Domain of the Crown

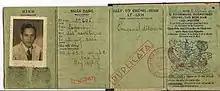
An identity document ("Giấy căn-cước") issued to a resident of the Domain of the Crown. These identity documents were separate from the ones issued by other citizens of the State of Vietnam. All inhabitants of the crown domains aged 15 to 60 were required to have this identity document.

The Central Highland tribes were conquered by Franco-Vietnamese forces from 1887 to 1902. In order to meet the demand of the rubber market during the First World War, under industrial brokerage pressures to open up the Central Highlands, the French colonial government permitted establishment of colonial rubber plantations in 1916. By 1941, 42,000 Kinh and 5,100 French colonists had made the area their residence. There was some serious Montagnard revolts against French colonialists. Colonialism in Central Highlands nevertheless was halted during the Second World War, when the fascist Petain regime and its Decoux administration of Indochina attempted to boast the native Montagnards' warrior culture and recruit indigenous loyalism, first to reject Vietnamese nationalist claim to the region, second to circumvent indigenous liberation, third to prevent Japanese access. After the Second World War, worries about rising nationalist movements in Cambodia and Vietnam and Vietminh potential takeover of the highlands prompted France to negotiate and establish several autonomous entities assigned to indigenous minority peoples to retain direct French control under the camouflage of granting independence.